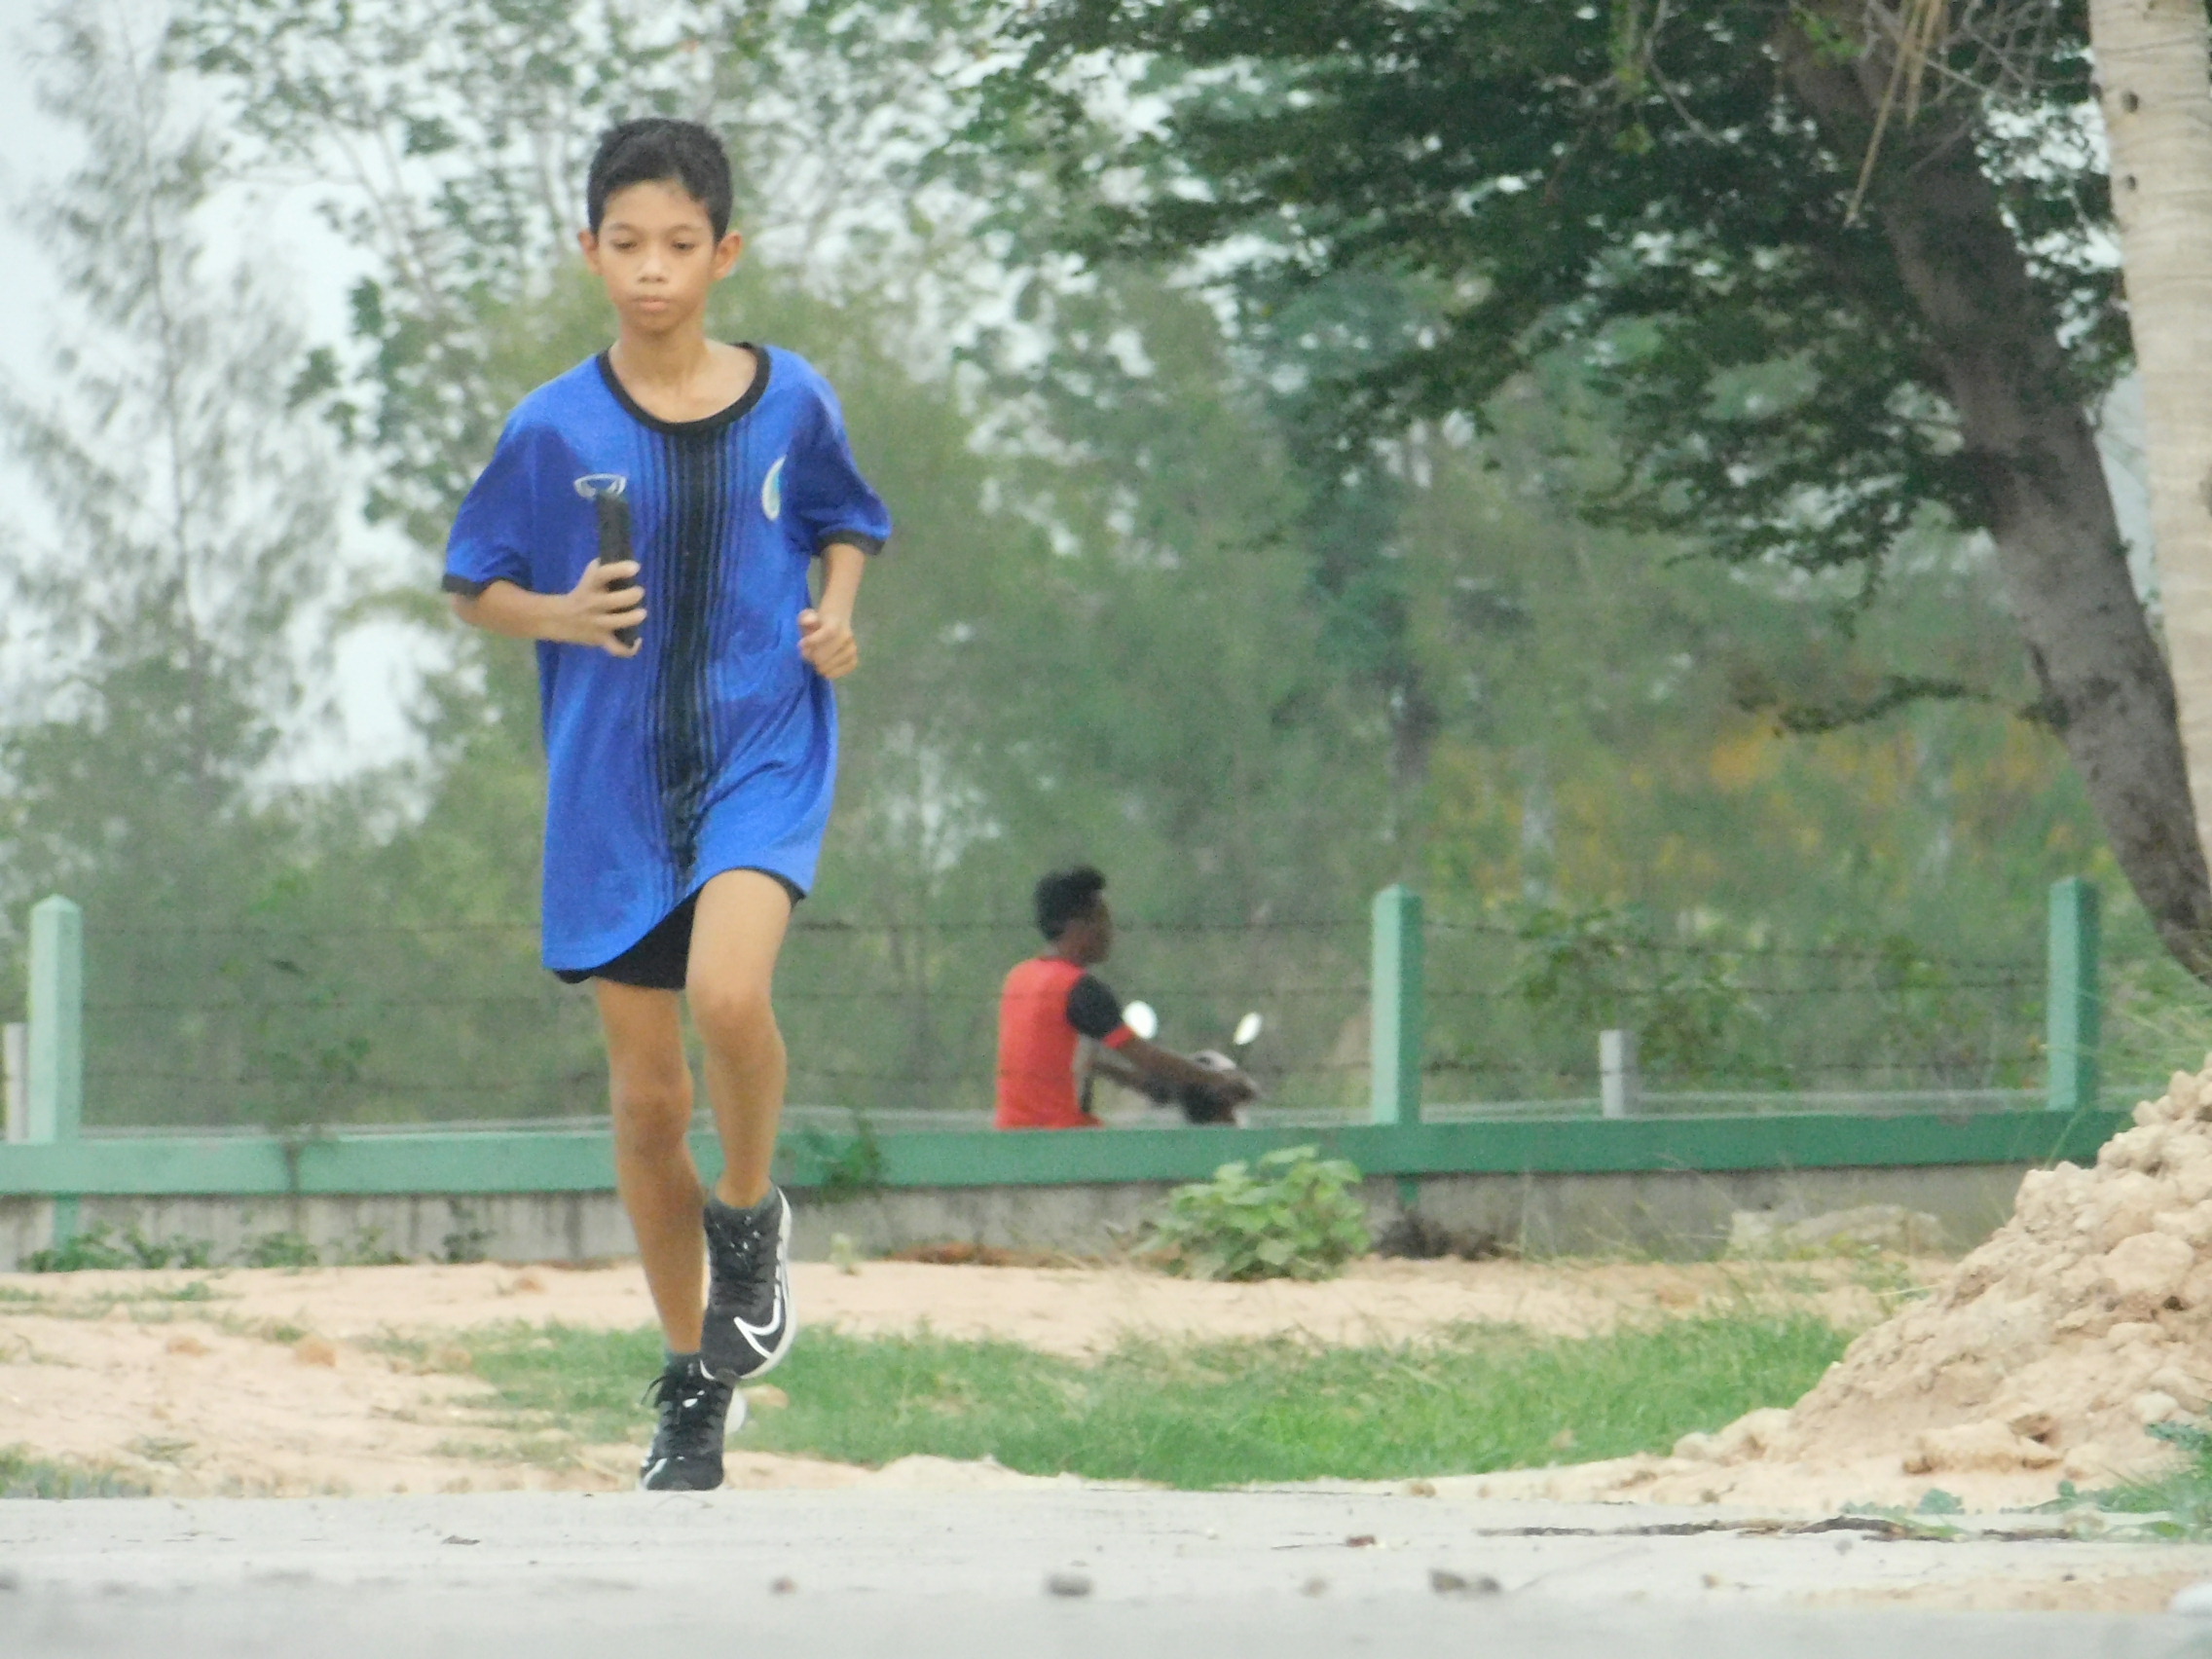
man, sports, running, outdoor recreation, recreation, jogging, individual sports, exercise, endurance sports, long distance running, cross country running, leisure, ultramarathon, athletics